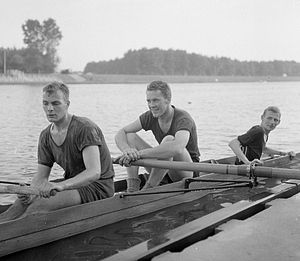
Herman Rouwé
Herman Rouwé (tv.) sammen med Erik Hartsuiker (mf.) og styrmand Jan-Just Bos (1964)
Herman Jan Rouwé er en hollandsk tidligere roer.